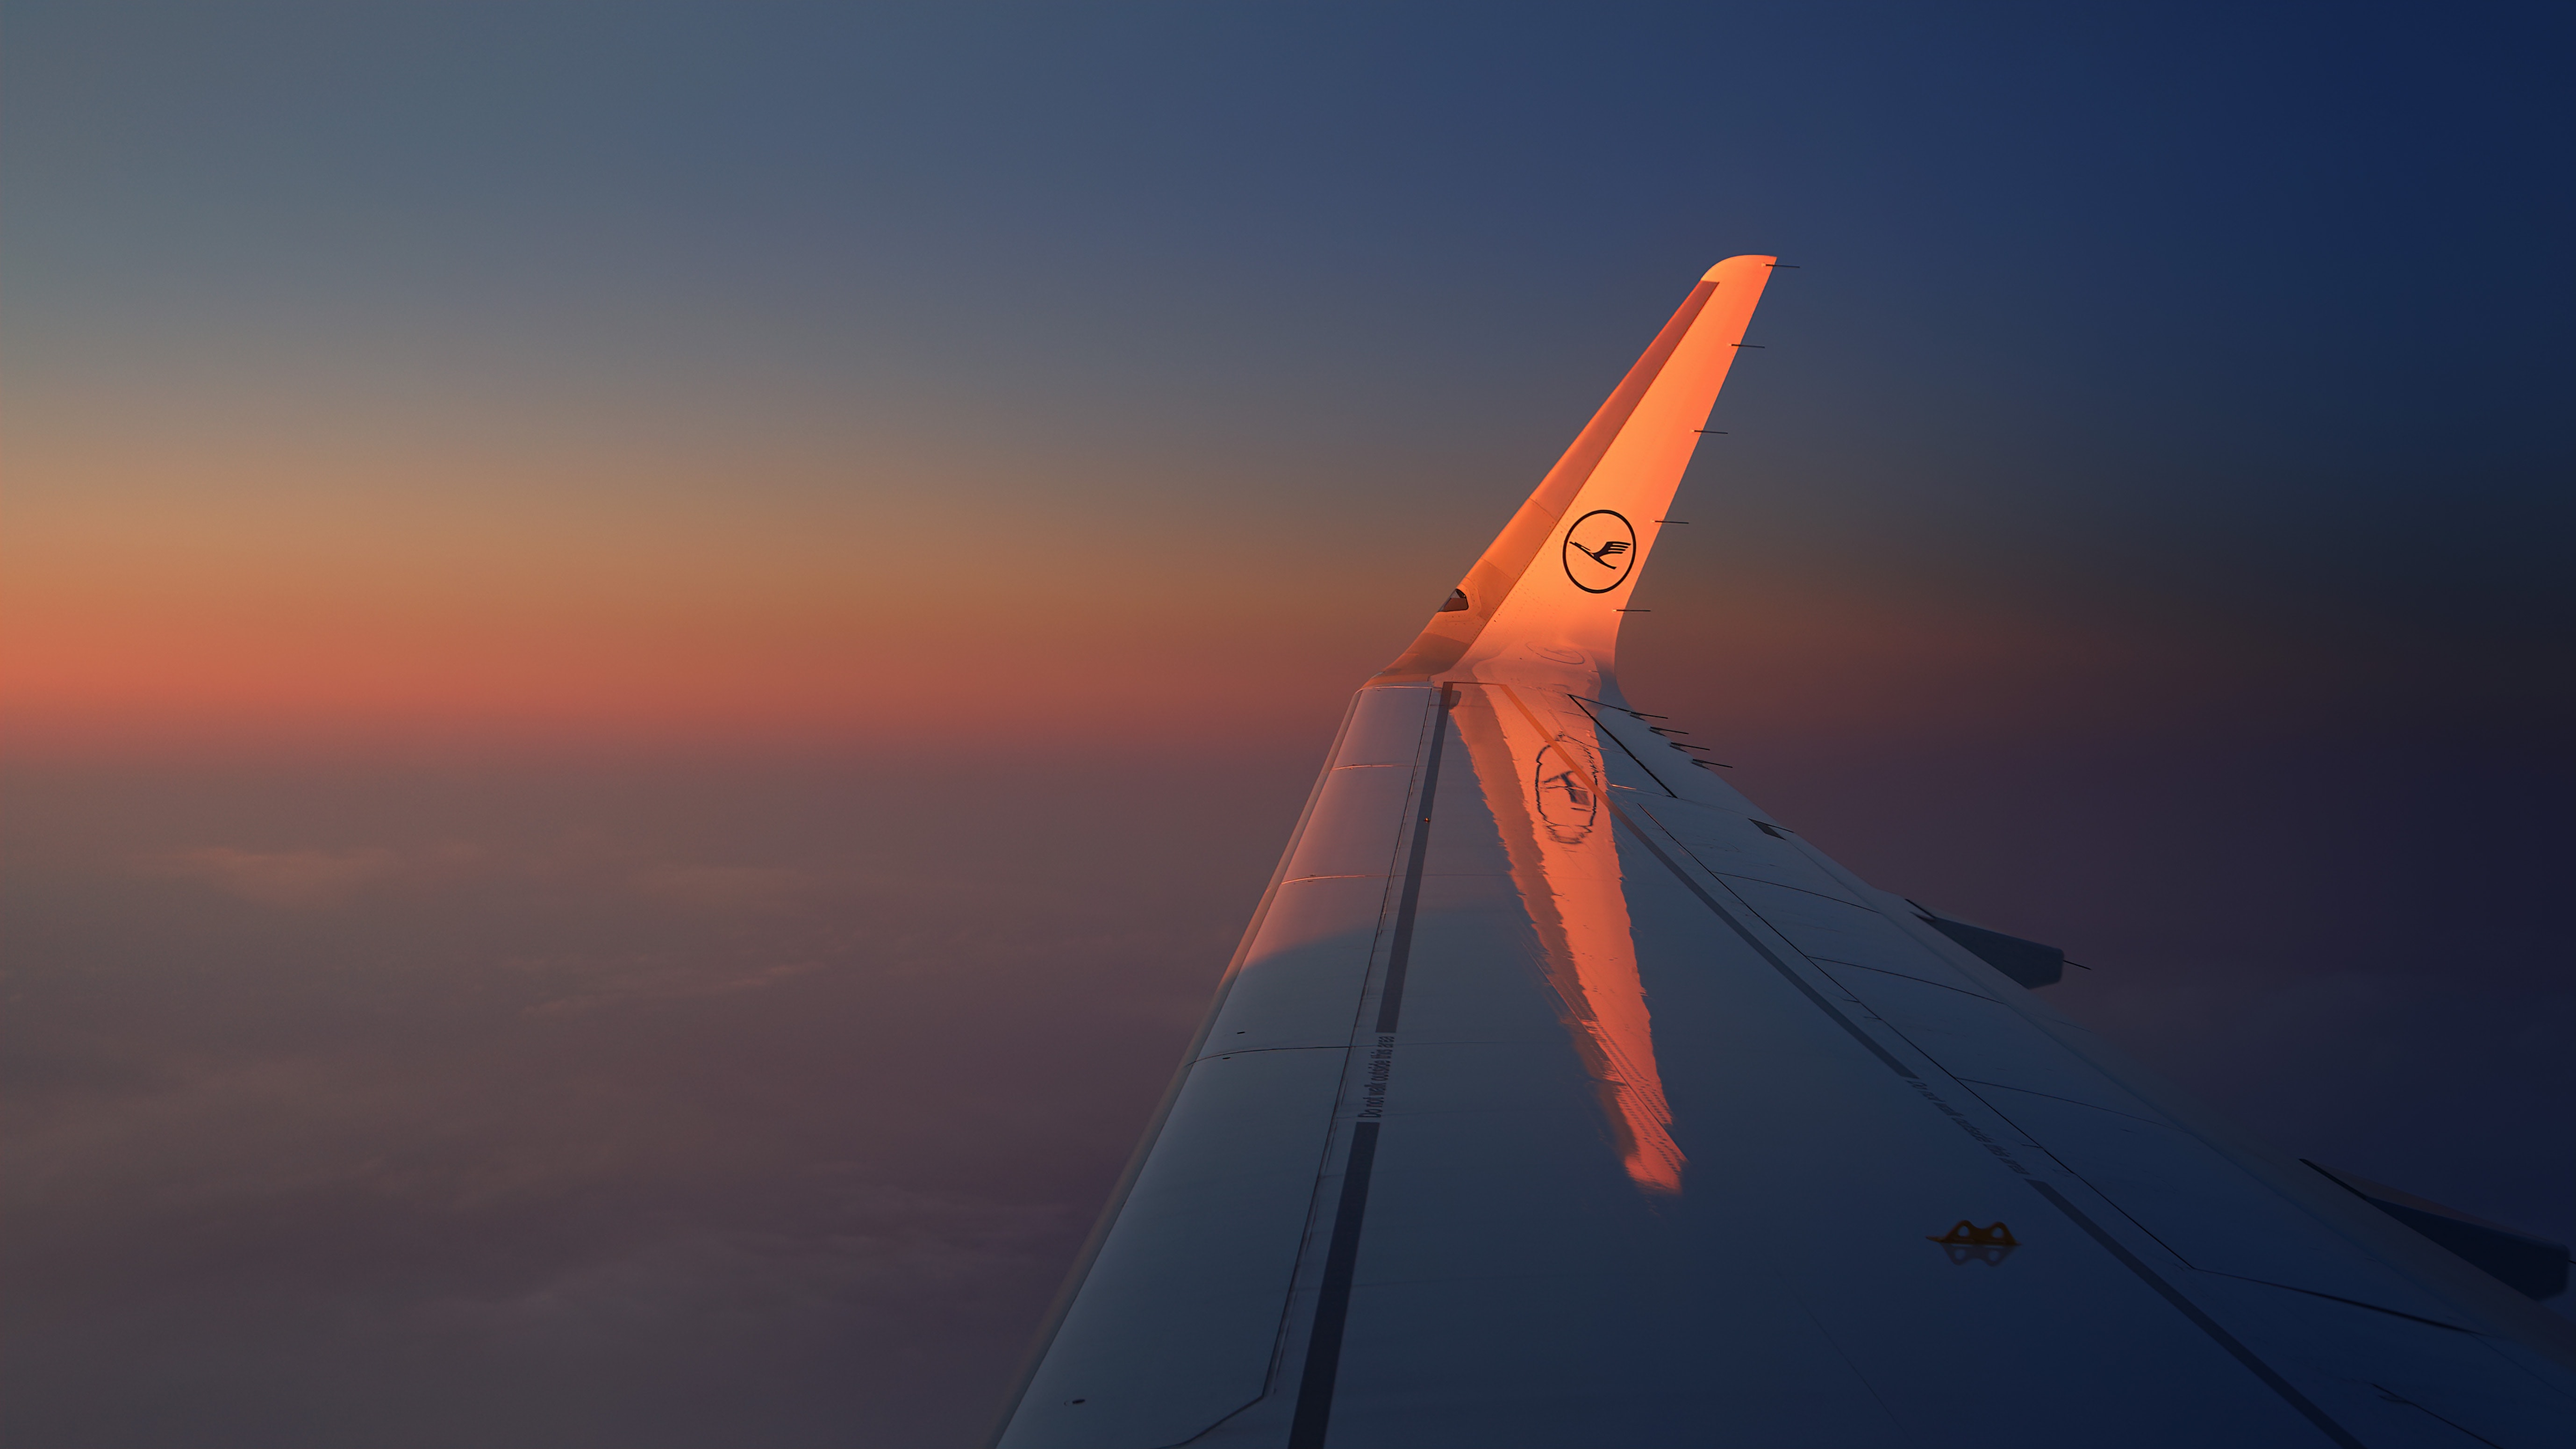
sky, air travel, wing, airline, orange, evening, atmosphere, cloud, airplane, horizon, flap, dusk, flight, sunset, aerospace engineering, vehicle, sunrise, airliner, dawn